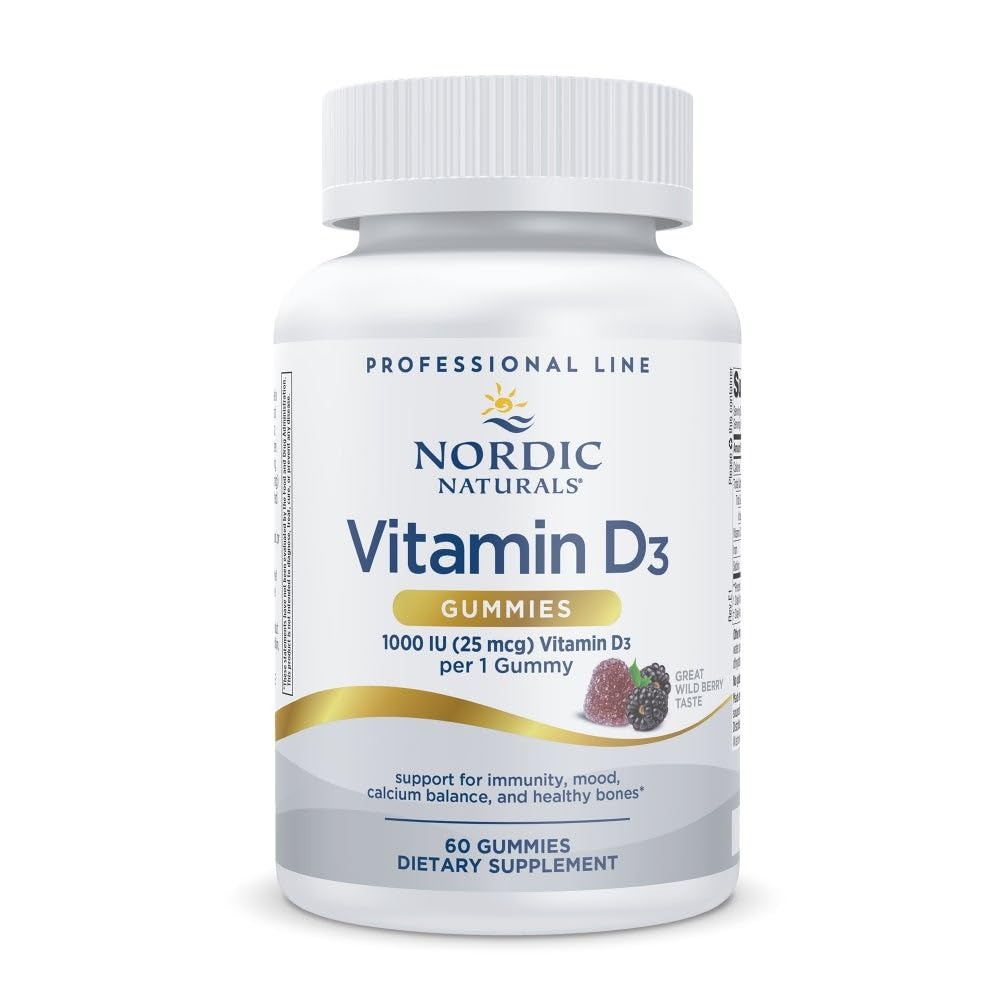
Item Name: Nordic Naturals Pro Vitamin D3 Gummies, Wild Berry - 60 Gummies - 1000 IU Vitamin D3 - Great Taste - Healthy Bones, Mood & Immune System Function - Non-GMO - 60 Servings
Bullet Point 1: WHY VITAMIN D3 - Vitamin D plays an important role in building strong bones, and helping to regulate levels of calcium & phosphorus. Vitamin D3 also supports the normal functioning of the immune system, and may support a healthy mood.
Bullet Point 2: DELICIOUS & CONVENIENT - Our vegetarian, gelatin-free Vitamin D3 Gummies for adults are a delicious, convenient way to get your expert-recommended daily vitamin D3—the form of vitamin D your body naturally makes from sunlight.
Bullet Point 3: BETTER ABSORPTION - Each great-tasting, chewable Vitamin D3 gummy provides 1000 IU (25 mcg) of cholecalciferol, the natural, most easily absorbed and utilized form of vitamin D. Pro Vitamin D3 Gummies have a great wild berry flavor.
Bullet Point 4: PURITY GUARANTEED - Everything we make is third-party tested, surpassing the strictest international standards for purity & freshness. This product is non-GMO, gluten & dairy free, and contains no artificial colors, flavors, or preservatives.
Bullet Point 5: ETHICAL INNOVATION - Nordic Naturals has always been at the forefront of sustainable & ethical practices in the natural products industry. Through science & innovation, we are committed to delivering safe, effective nutrients for optimal wellness.
Product Description: Providing 25 mcg (1000 IU) of vitamin D per serving, Nordic Naturals Vitamin D3 Gummies are an easy and delicious way to promote the body’s absorption of calcium and phosphorous, support immune system function, and help regulate mood and sleep rhythms.* Although the human body can produce vitamin D with sufficient exposure to sunlight, a number of biological and environmental risk factors can make it difficult for people to attain adequate levels of vitamin D. One serving of Nordic Naturals’ Vitamin D3 provides the daily recommended dosage of vitamin D3 to help ensure that individuals get enough of the “sunshine” vitamin, no matter how much sun exposure they receive.* The great-tasting wild berry flavor makes compliance easy for children and adults alike. * These statements have not been evaluated by the Food and Drug Administration. This product is not intended to diagnose, treat, cure or prevent any disease.
Value: 60.0
Unit: Count

Price: 15.32